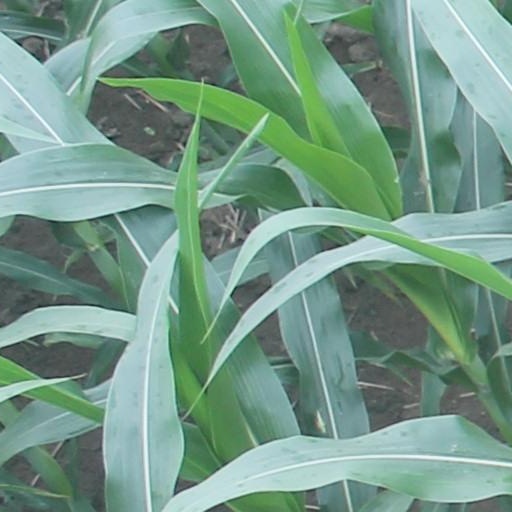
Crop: maize; corn